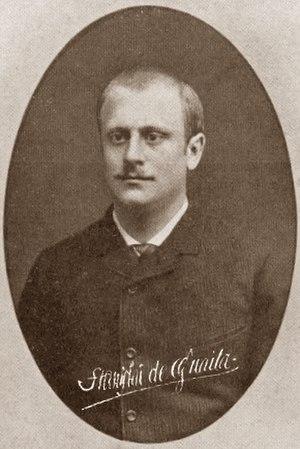
Stanilas de Guaïta à dix-neuf ans. Photographie publiée dans l'ouvrage de Maurice Barrès, Un rénovateur de l'occultisme. Stanislas de Guaita (1861-1898), Paris, Chamuel, 1898 [1].
Stanislas de Guaita est un occultiste et poète français, cofondateur avec Joséphin Peladan de l'Ordre kabbalistique de la Rose-Croix.